McDonald Territory

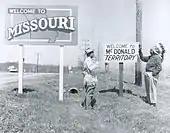
President McGowan and Chief Saugee show-off newly erected "Welcome to McDonald Territory" sign

Noel, located in the southwest corner of the state, was one of the most popular tourist destinations in that part of the state due to its resorts, bluffs, caves, and rivers. Its absence on one of the most popular tourist maps in the state hurt the town, with McDonald Territory President and Noel Mayor Dan Harmon later describing 1961 as "one of our poorest years".